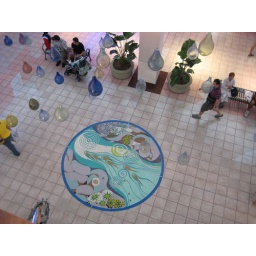
Mosaic on the floor under the glass ornaments.